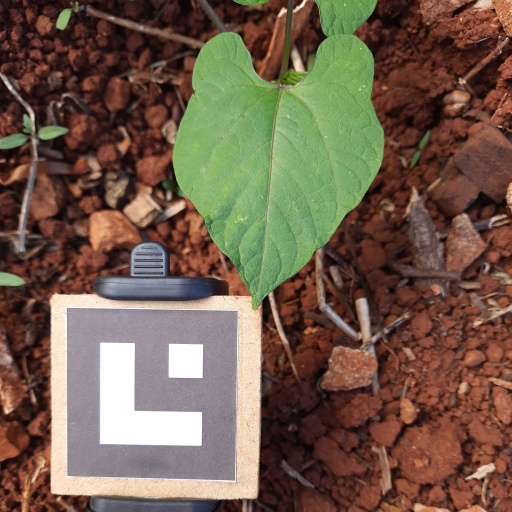
Observations: wavy surface, eating holes in the edge, under cloudy sky